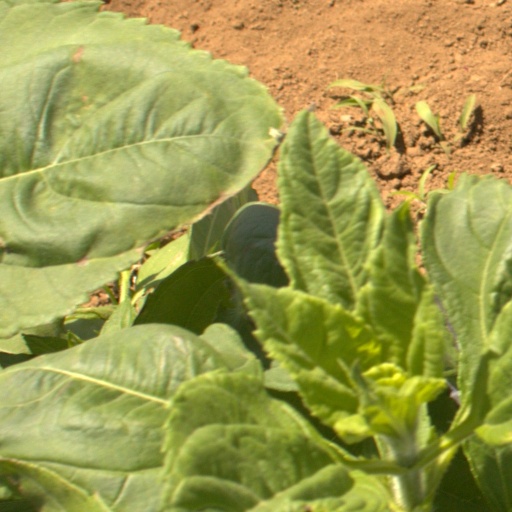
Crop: Jerusalem artichoke